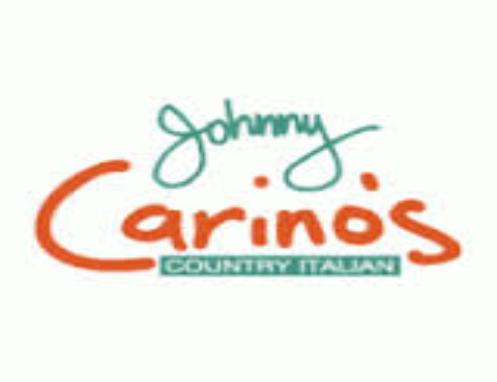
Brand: Carino's Italian Grill
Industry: Food